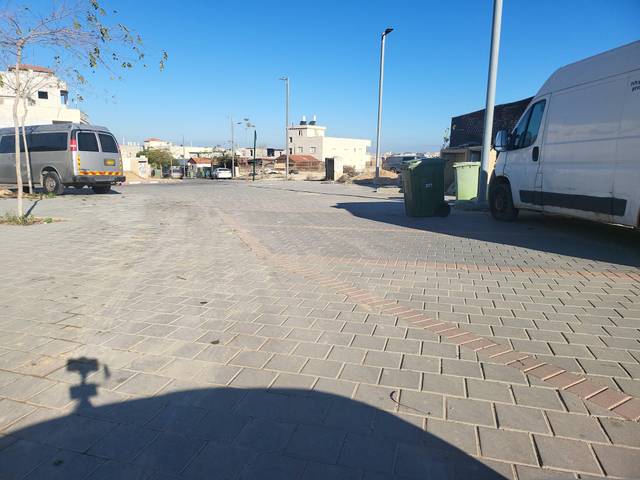
Region: Israel
Coordinates: 31.38, 34.777